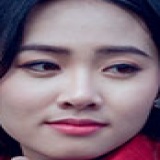
diễn viên Trúc Mây